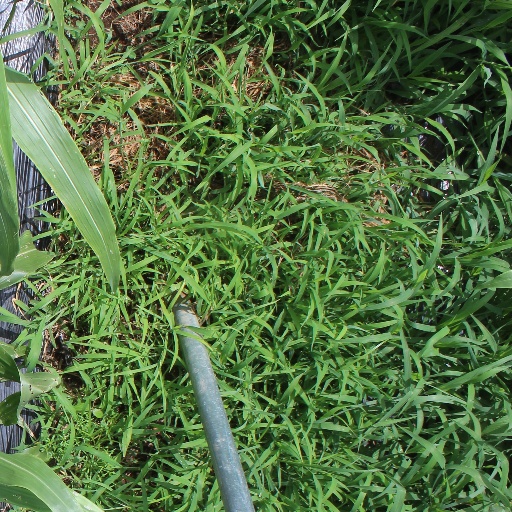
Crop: sorghum